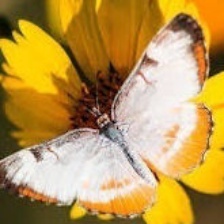
Species: MESTRA